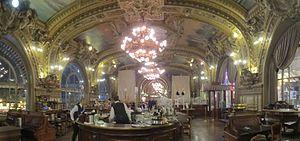
Le Train Bleu
Le Train bleu est un restaurant gastronomique de style néo-baroque et Belle Époque des années 1900 situé dans le hall de la gare Paris-Gare de Lyon dans le 12ᵉ arrondissement de Paris. Sauvé de la démolition par André Malraux en 1966, certaines de ses salles sont classées au titre des monuments historiques en 1972 par Jacques Duhamel.
Marius Toudoire est un architecte français.
Nikita est un thriller franco-italien écrit et réalisé par Luc Besson, sorti en 1990. Il s'agit de la première incursion de Besson dans le film d'action, avant le film Léon.